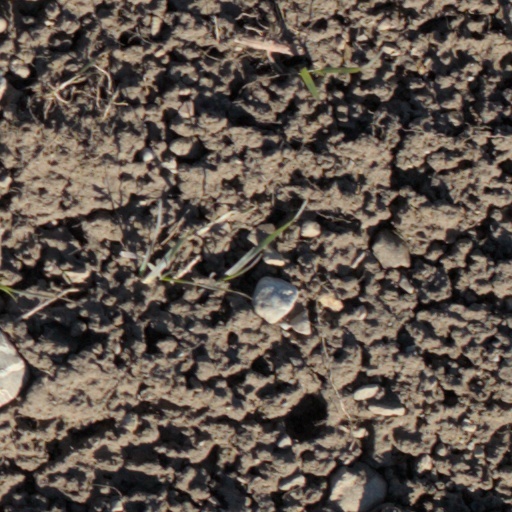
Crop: wheat